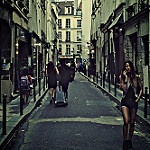
Scene: Outdoor